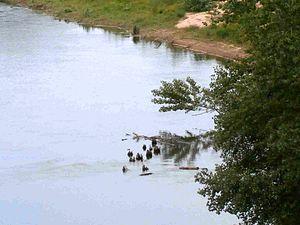
Vestiges des pieux du pont du Haut Empire à Tours
Caesarodunum est le nom de la ville du Haut-Empire qui a précédé Tours, dans la plaine alluviale séparant la Loire du Cher. Fondation romaine probable du tournant de notre ère, Caesarodunum connaît un important développement dès le Iᵉʳ siècle et jusqu'à la fin du IIᵉ siècle. Les témoignages archéologiques de cette époque, quoique rares, ne laissent aucun doute à cet égard : un temple et un amphithéâtre colossaux, un aqueduc alimenté par une noria puisant l'eau de la Loire, un second aqueduc d'une longueur d'environ 25 km, au moins deux établissements thermaux publics, une trame viaire, un pont de bois sur la Loire et des vestiges de plusieurs habitats sont mis au jour sur une aire de plus de 60 hectares.